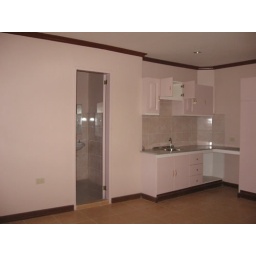
beach house for sale in cebu philippines